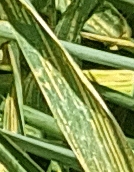
Label: Wheat___Yellow_Rust